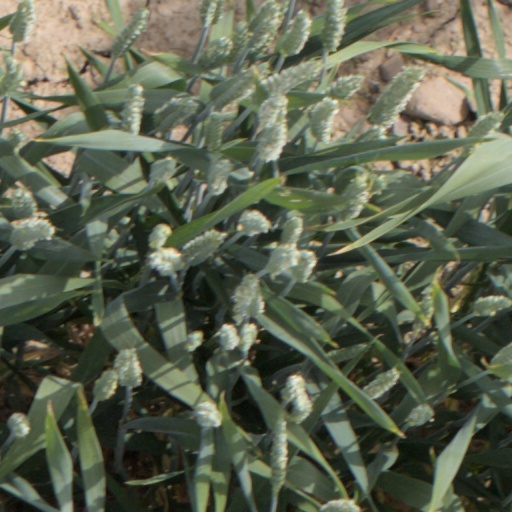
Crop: wheat